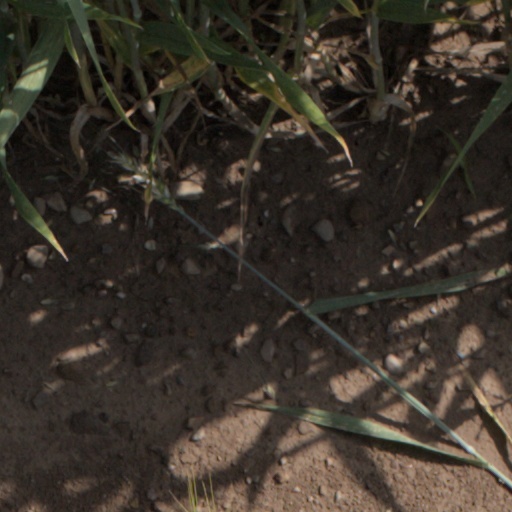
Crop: wheat